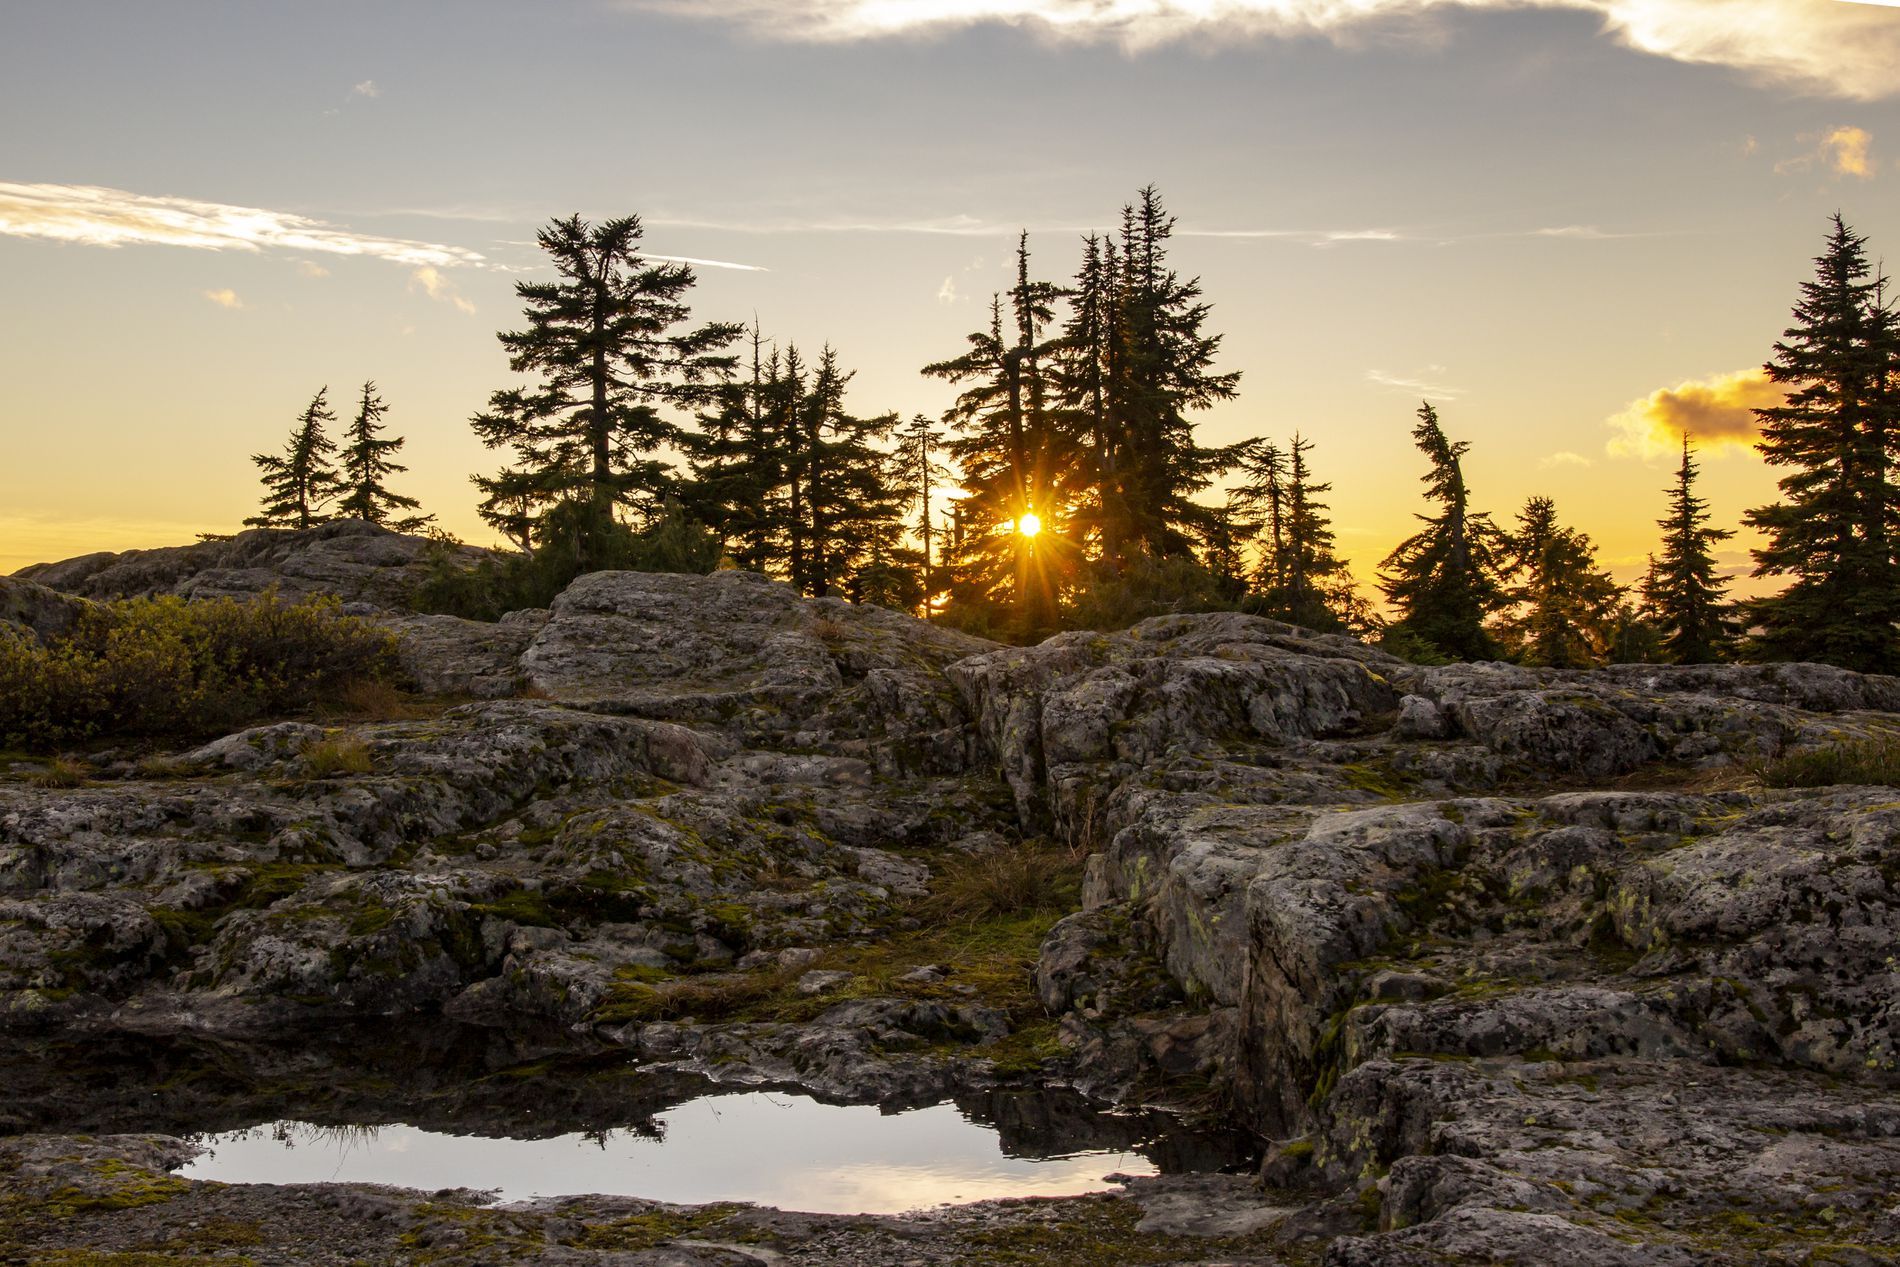
Land at sunset.
The image captures a land  at sunset, with tall trees. The sky is painted in soft hues of orange, yellow, and blue. There is water in the land.
A landscape taken from a wide angle. This natural photography-style picture showcases the beauty of a land area during golden hour. It's a quiet moment where nature feels ancient and comfortable, in a color palette of earthy tones of light brown, gray, green, and the charming colors of the sky. Tree shadows reflect on the water.
Labels: Plant, Tree, Nature, Outdoors, Sky, Wilderness, Fir, Vegetation, Sunlight, Land, Rock, Conifer, Landscape, Flare, Light, Scenery, Sun, Sunrise, Sunset, Woodland, Water, Rainforest, Pond, Pine, Jungle, Grove, Lake, Spruce, Grass, land, Trees
Camera: Canon Canon EOS REBEL T3i
Lens: TAMRON 16-300mm F/3.5-6.3 Di II VC PZD B016, Canon EF 300mm f/2.8L IS II USM
Aperture: F8
Exposure: 1/250 sec
ISO: 400
Focal length: 28.0 mm